Us in the U.S.

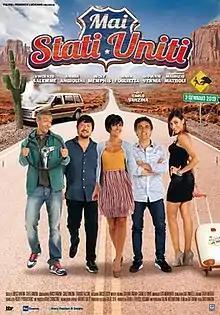
Film poster

Us in the U.S. is a 2013 Italian road comedy film directed by Carlo Vanzina.